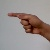
The image shows a hand gesture representing the letter 'G' in Indian Sign Language.